To Fayette

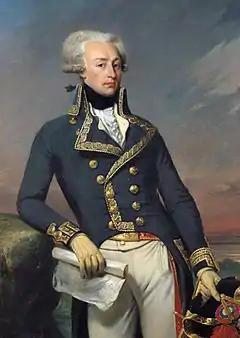
Gilbert du Motier, marquis de Lafayette in 1792; painting by Joseph-Désiré Court

"To Fayette" was written by Samuel Taylor Coleridge and published in the 26 December 1794 "Morning Chronicle" as part of the "Sonnets on Eminent Characters" series. Coleridge, like other Romantic poets, viewed Gilbert du Motier, marquis de Lafayette as a hero of liberty for his part in the American and French revolutions. The poem coincides with Fayette's imprisonment in Austria, and he is treated as a martyr for liberty. The language Coleridge uses within the poem to describe Fayette and revolutions appears in many of his later works.